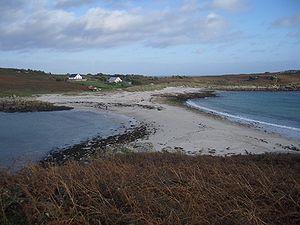
Gugh est une île de l'archipel des Sorlingues, au sud-ouest de l'Angleterre.
Cette liste non exhaustive recense les principaux sites mégalithiques en Cornouailles.